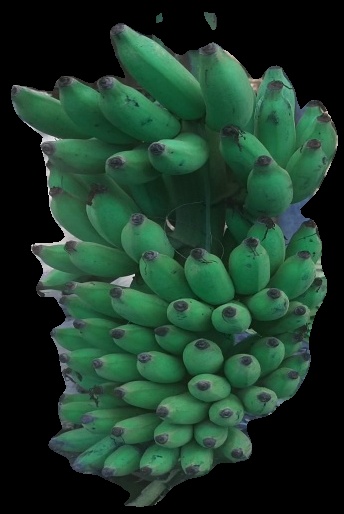
Variety: elakki-bale
Grade: grade2